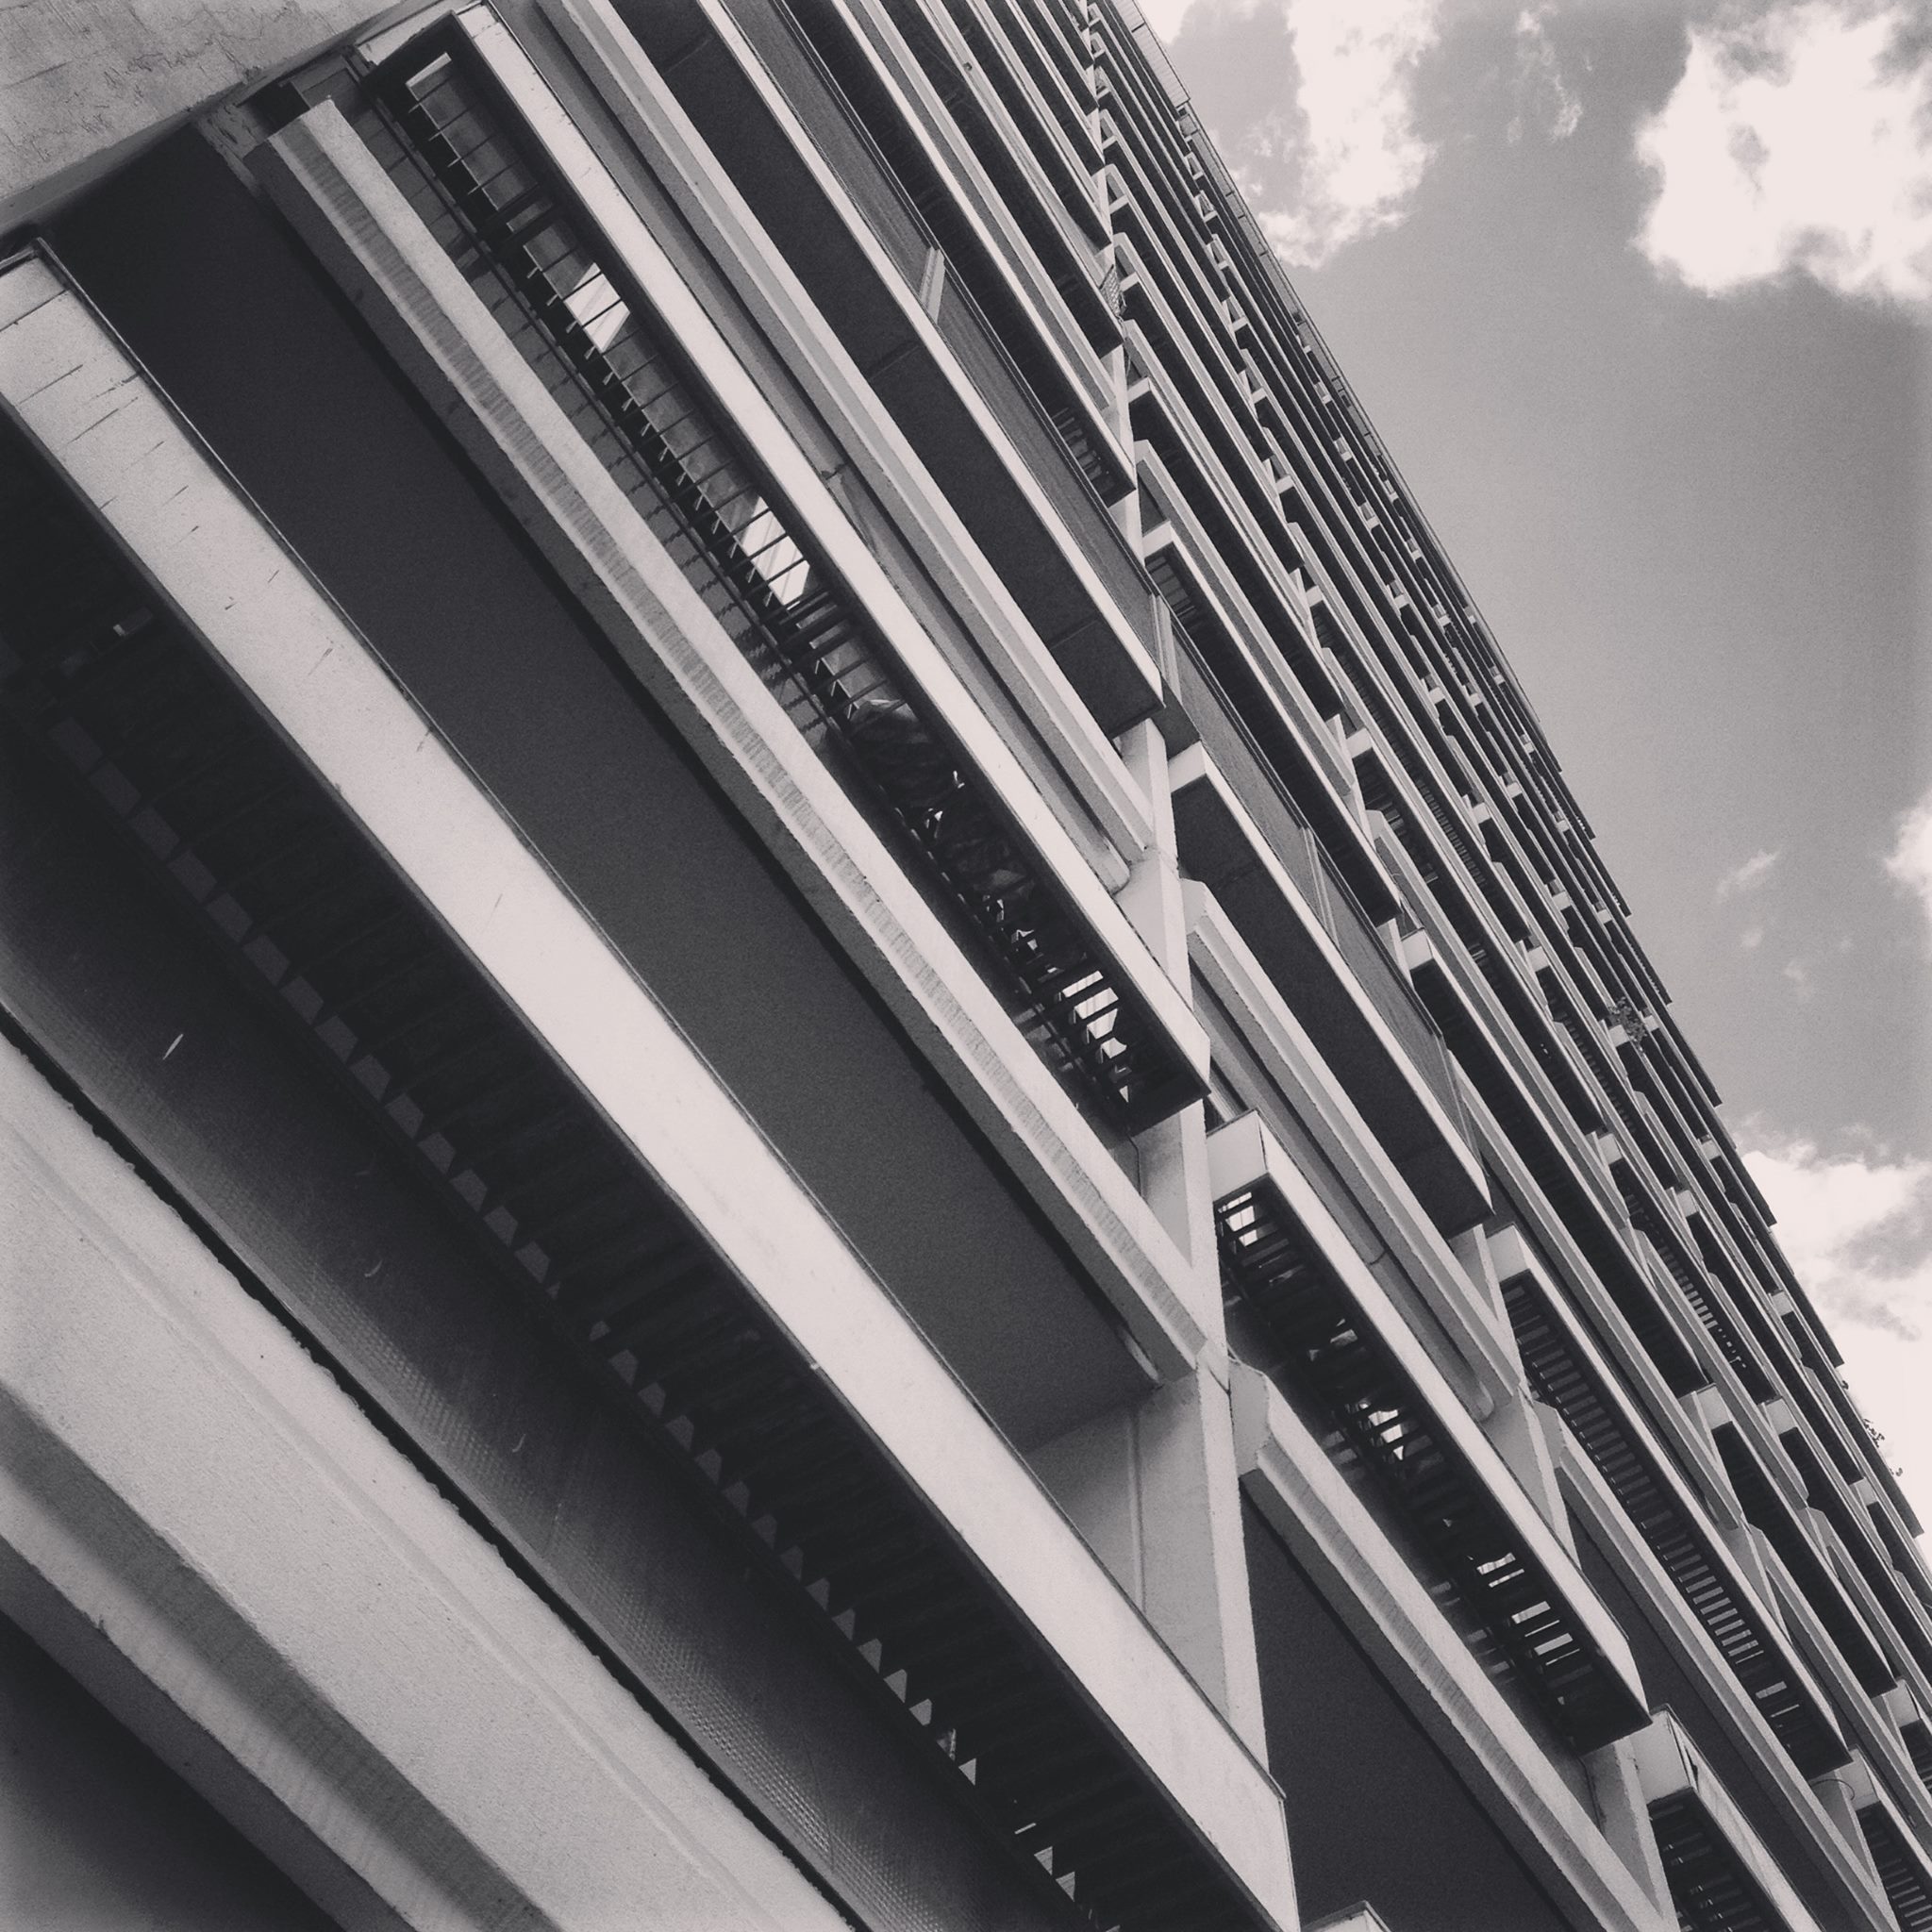
building, build, underground, LTP, black and white, monochrome photography, architecture, structure, monochrome, line, metal, steel, product design, angle